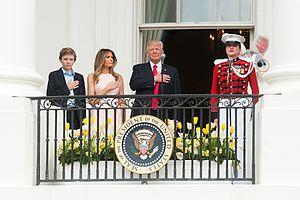
Barron William Trump, né le 20 mars 2006 à Manhattan, est le cinquième enfant et troisième fils du 45ᵉ président des États-Unis Donald Trump, et le fils unique de Melania Trump née Melanija Knavs, troisième épouse de ce dernier.